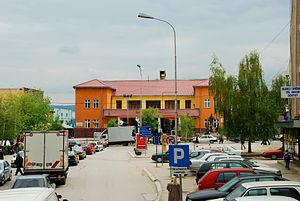
Gjilan en albanais et Gnjilane en serbe latin est une ville et une commune/municipalité du Kosovo. Elles font partie du district de Gjilan/Gnjilane ou du district de Kosovo-Pomoravlje. En 1991, la commune/municipalité comptait 103 675 habitants, dont une majorité d'Albanais. En 2009, la population de la commune/municipalité était estimée par l'OSCE à 130 000 habitants. Selon le recensement kosovar de 2011, la commune compte 90 015 habitants.